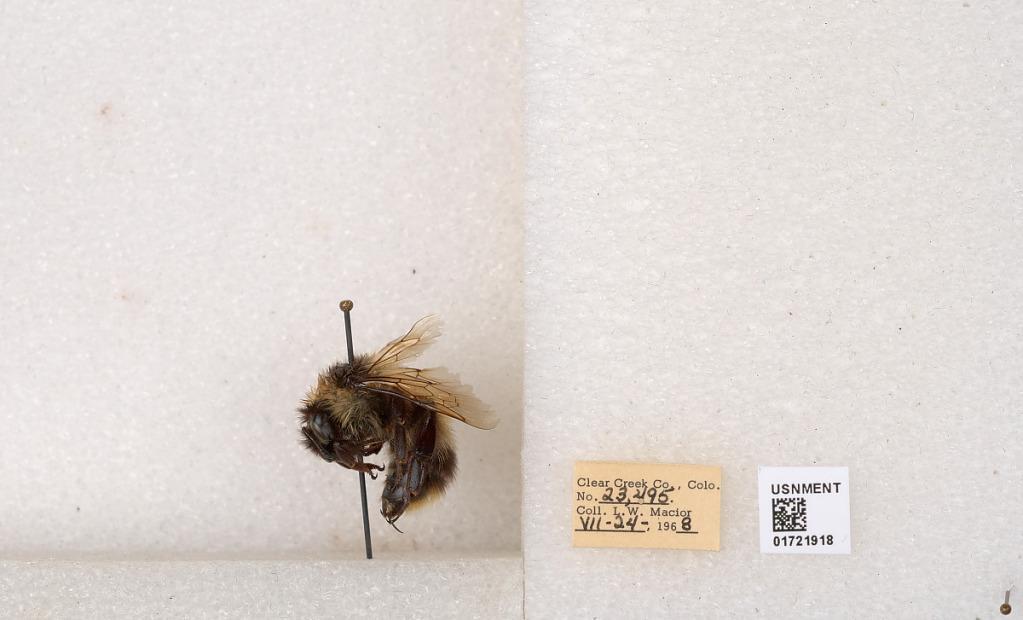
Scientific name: Bombus kirbyellus
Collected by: L. Macior
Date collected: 1968-7-24
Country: United States
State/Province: Colorado
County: Clear Creek
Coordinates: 39.6891, -105.644